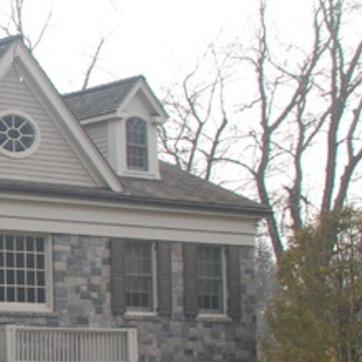
Material: other